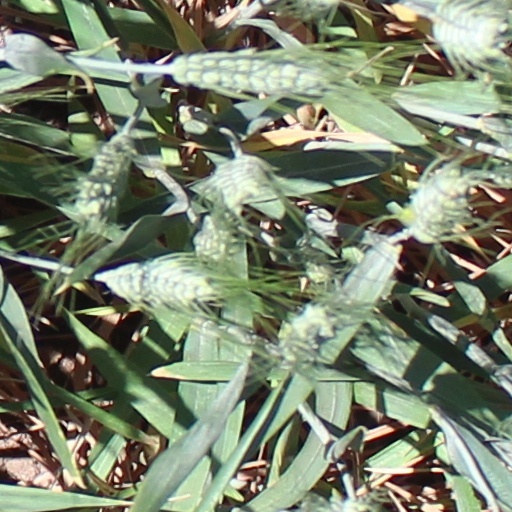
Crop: wheat